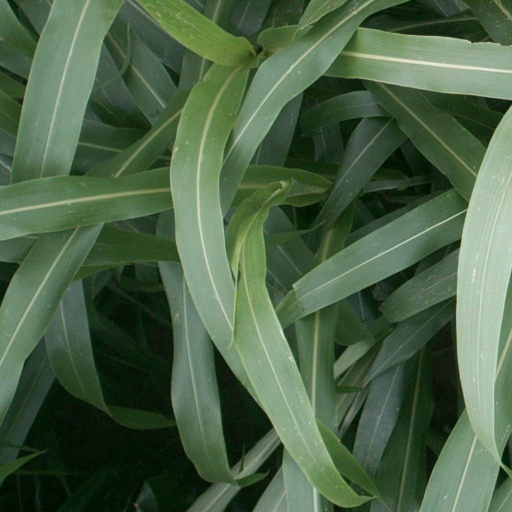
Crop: sorghum